Firefox 4

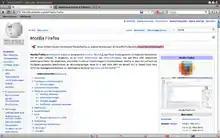
Customized Firefox 4 on Ubuntu

Mozilla Firefox 4 is a version of the Firefox web browser, released on March 22, 2011. The first beta was made available on July 6, 2010; Release Candidate 2 (a base for the final version) was released on March 18, 2011. It was codenamed Tumucumaque, and was Firefox's last large release cycle. The Mozilla team planned smaller and quicker releases following other browser vendors. The primary goals for this version included improvements in performance, standards support, and user interface.